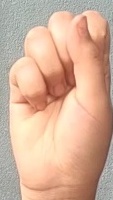
ASL sign: S